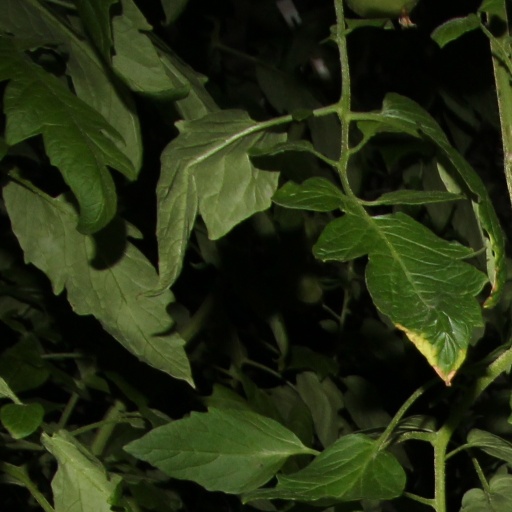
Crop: tomato